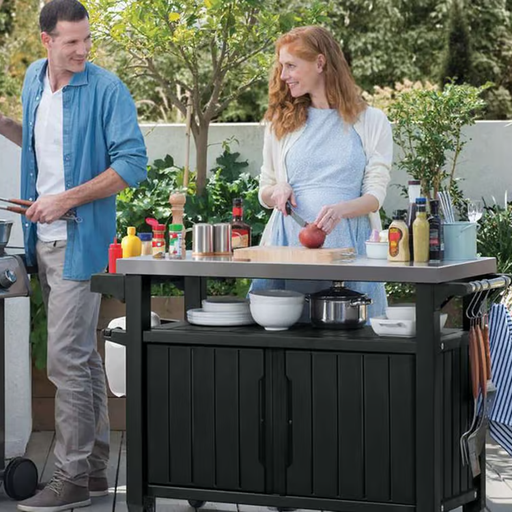
קטגוריה: מתנות בתוספת תשלום
תיאור: מזנון ברביקיו עם משטח נירוסטה מבית KETER
דגם: יוניטי XL
תשלום נוסף: 400 ₪
מידע נוסף: מתנה בתוספת תשלום